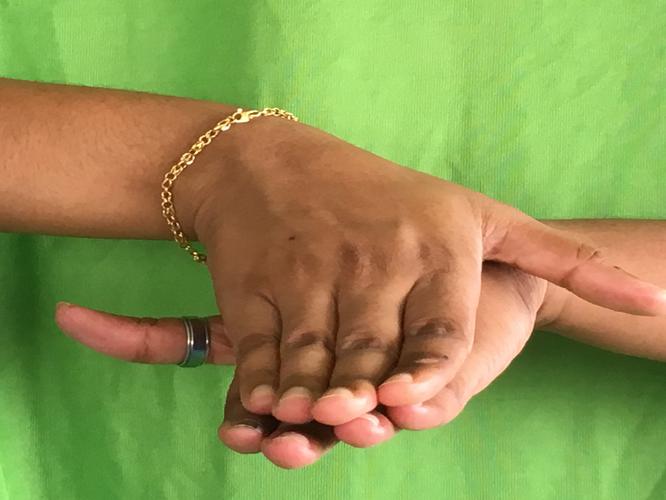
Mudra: Matsya
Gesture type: double_hand